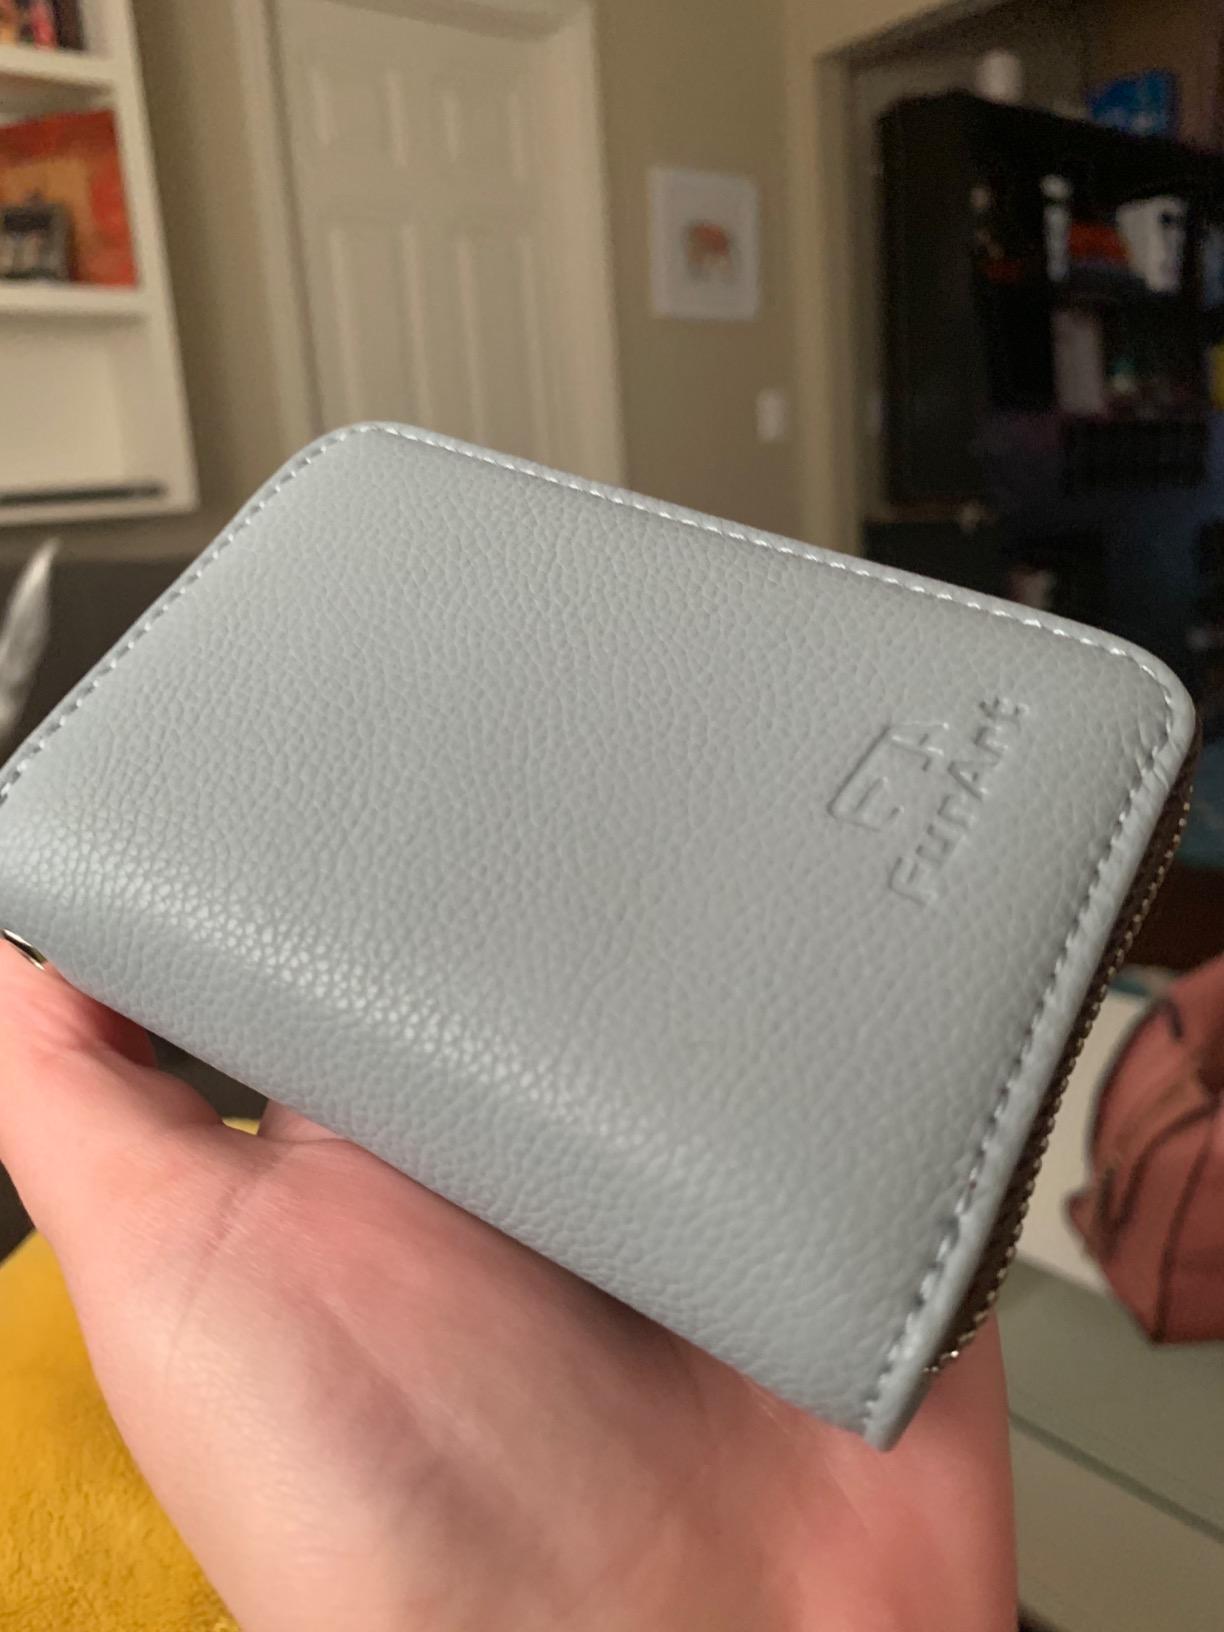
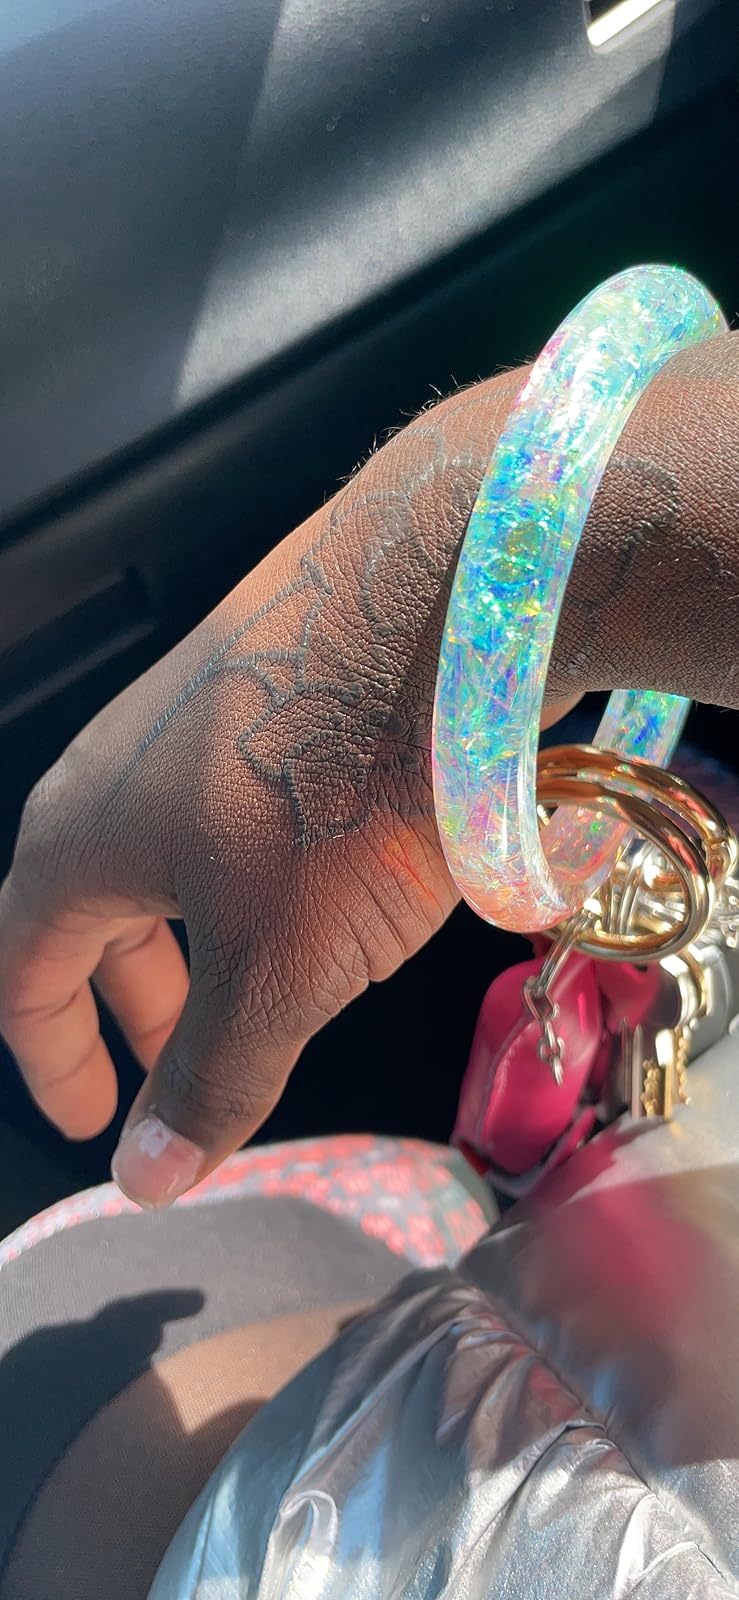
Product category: accessories_keychain
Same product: no